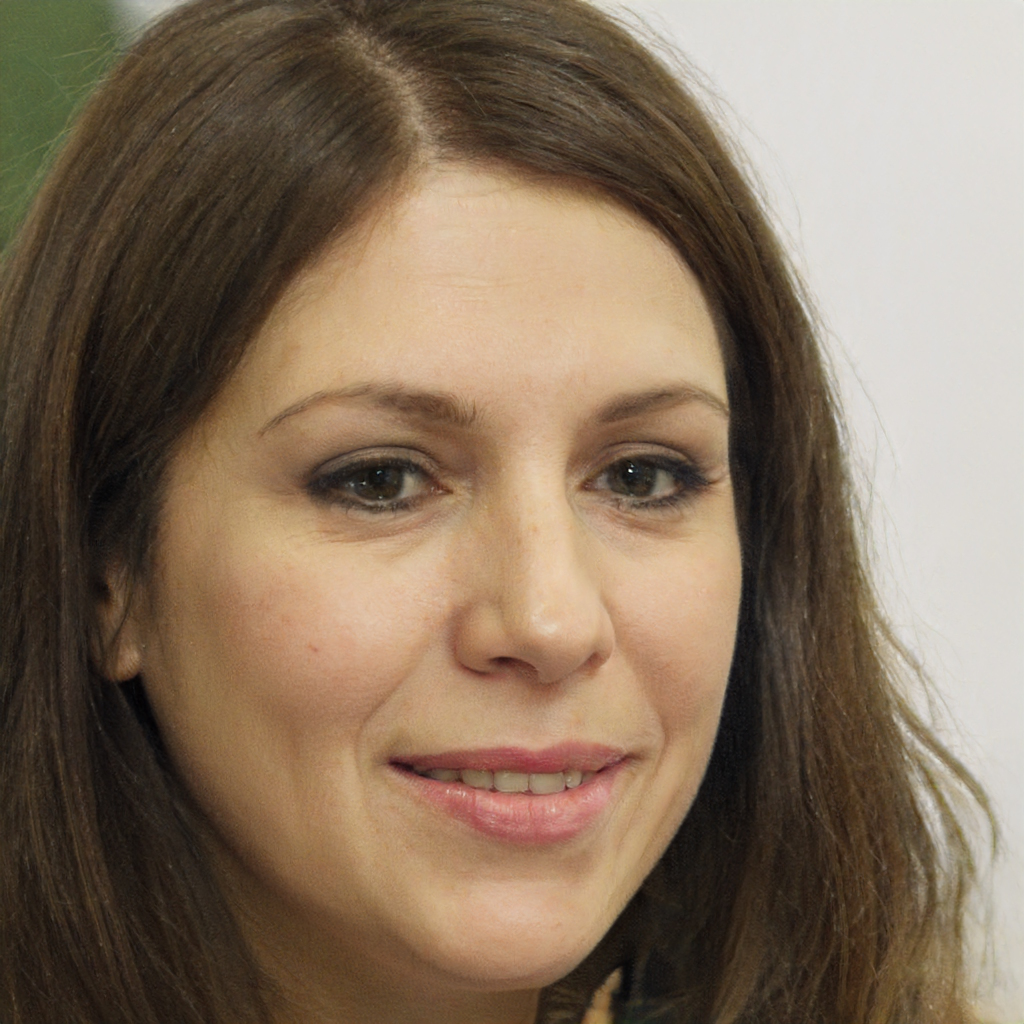
Gender: Female